Great Mosque of Xi'an

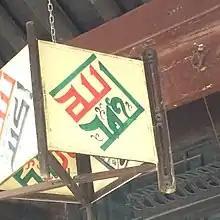
Taḥmīd ("Praise be to God") in Arabic Ṣīnī-style calligraphy at the Great Mosque of Xi'an

The mosque is a walled complex of four courtyards, with the prayer hall located in the fourth and also the westmost courtyard. The first and second courtyards are mostly traditional Chinese gardens, while the third and fourth courtyards are where the main structures of the mosques are located. The courtyards are divided by walls and connected by gateways. Most of the architectural features present in the courtyards were constructed during or after the Ming dynasty. However, there are artefacts dating from earlier than the Ming dynasty, such as the plaques on the gates of the second courtyard, which were plaque carvings dated from the Song dynasty (see image above). Each courtyard contains a central monument, such as a gate, and is lined with greenery as well as subsidiary buildings.